James M. Masters Sr.

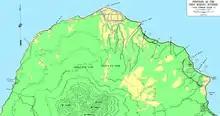
Green Beach to the southwest, Yellow Beaches to the southeast of the Airdrome (north central)

The Masters family arrived in Pearl Harbor on 1 December 1941. As the air attack raged on the Sunday morning of December 7, James was slowed by gawking sight-seers on the road to Pearl, and couldn't make it to his post until the attack was over. President Roosevelt declared war the next day, and Masters embarked aboard the en route to and in command of the first reinforcements for Johnston Island on Christmas Day, not to see his family again for more than two years.